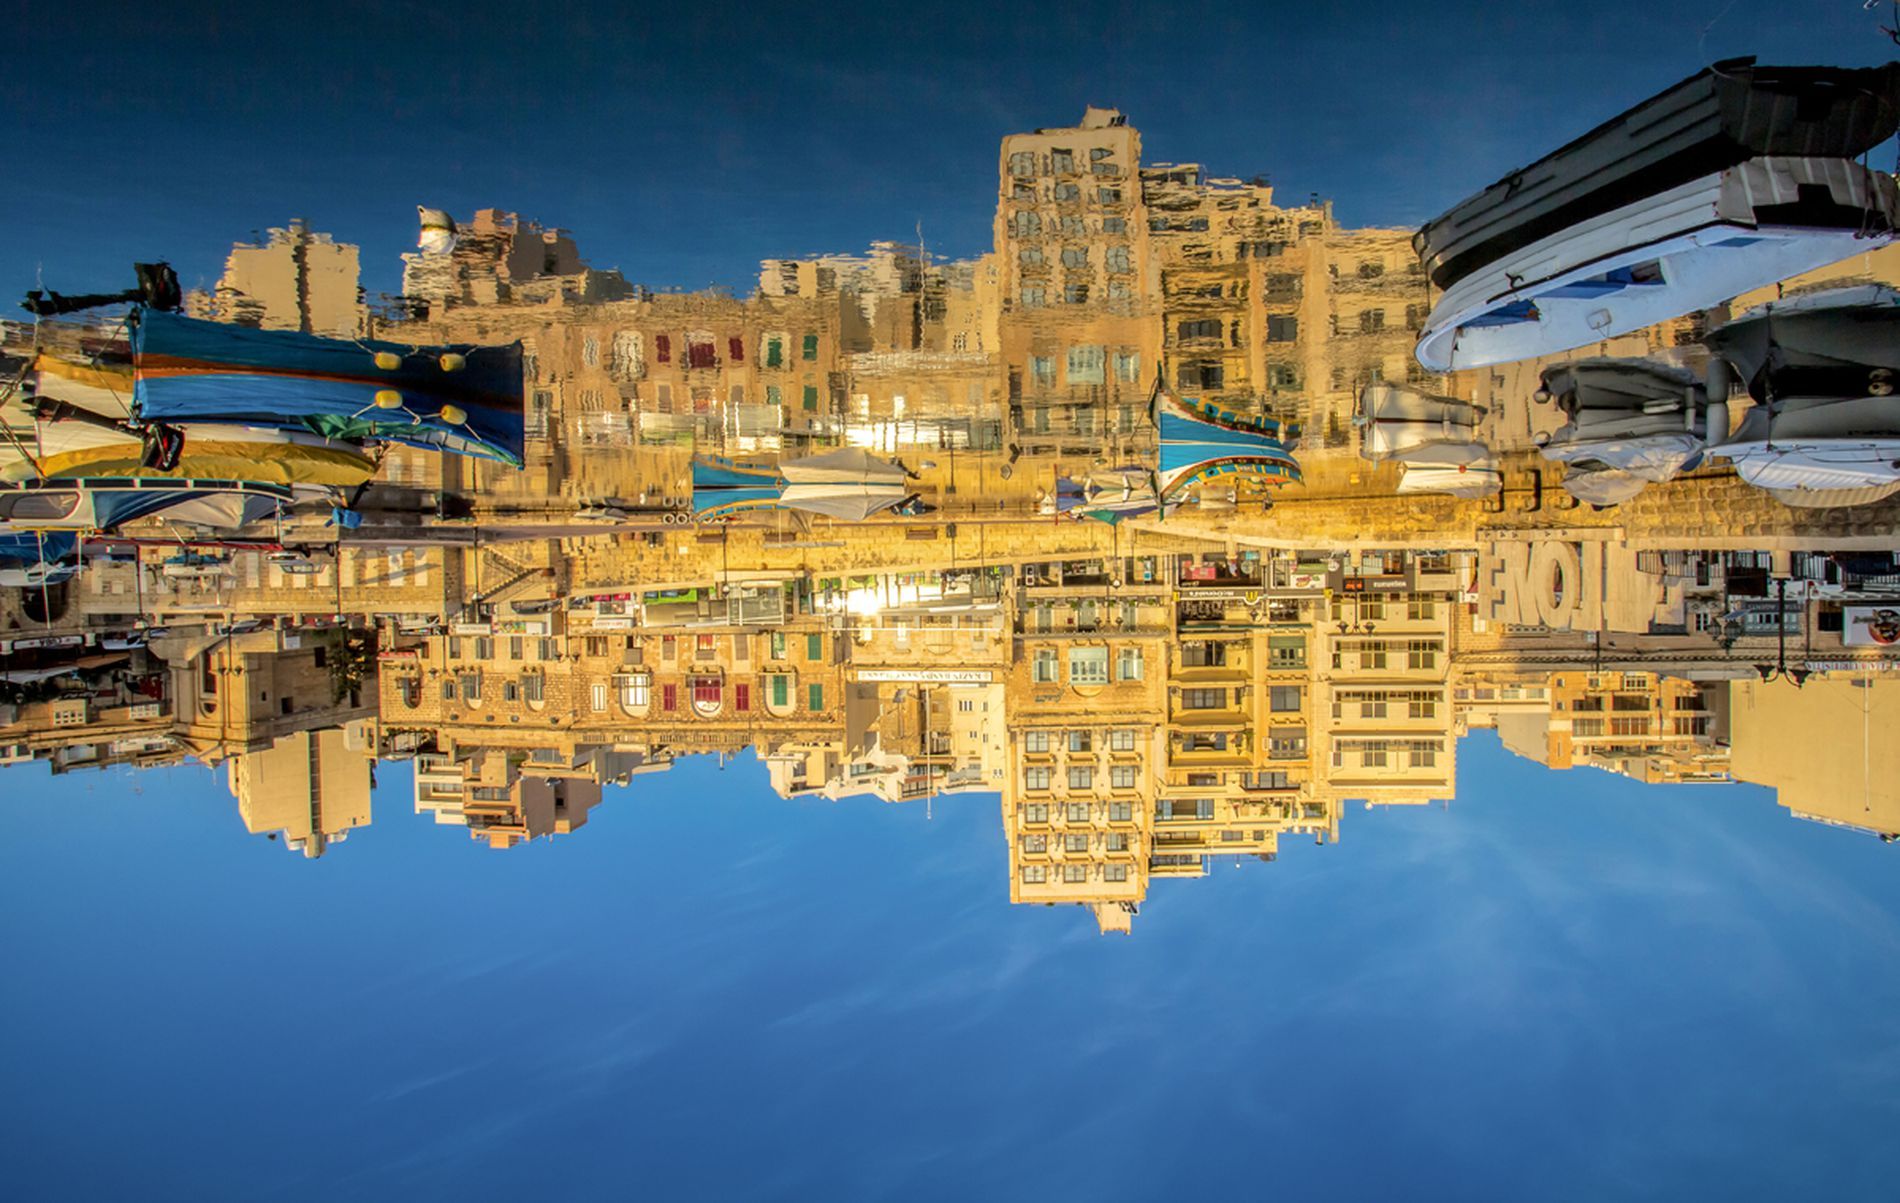
Upside-Down City Reflection
Inverted perspective captures a cityscape as it is mirrored in water. duplicated precisely in the calm water below them. There are boats docked along the water's edge, adding dashes of blue and white to the image. The sky, which is now at the bottom of the work, is a bright, clear blue.
A long Shot. presenting a city reflected upside-down in still water. The warm, golden hues of the buildings create a dreamlike quality, while the sharp reflection adds a sense of symmetry The clear blue sky at the bottom enhances the illusion, making the viewer question their sense of orientation. The image feels like a captured moment from an alternate reality.
Labels: Water, Waterfront, City, Architecture, Building, Cityscape, Urban, Metropolis, Harbor, Pier, Neighborhood, Nature, Outdoors, Scenery, Downtown, Marina, Aircraft, Airplane, Transportation, Vehicle, High Rise, Port, Landscape, Shelter, Boat, Condo, Housing, Sky, Corniche, Reflection, Boats, Buildings
Camera: Canon Canon EOS 60D
Lens: EF-S10-22mm f/3.5-4.5 USM, Canon EF-S 10-22mm f/3.5-4.5 USM
Aperture: F11
Exposure: 1/160 sec
ISO: 100
Focal length: 10.0 mm